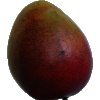
Label: Mango Red 1